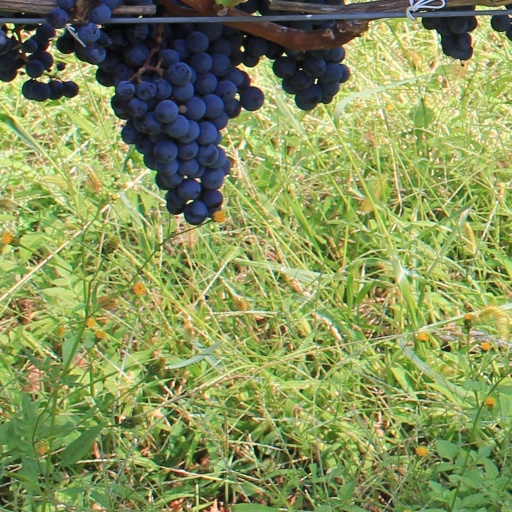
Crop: grape